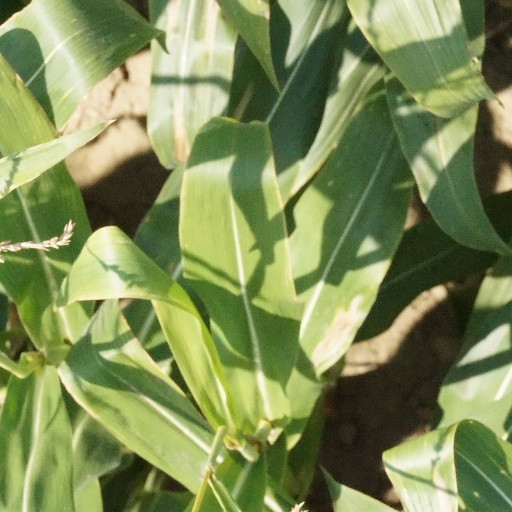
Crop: maize; corn